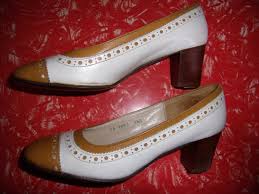
Label: Brogue